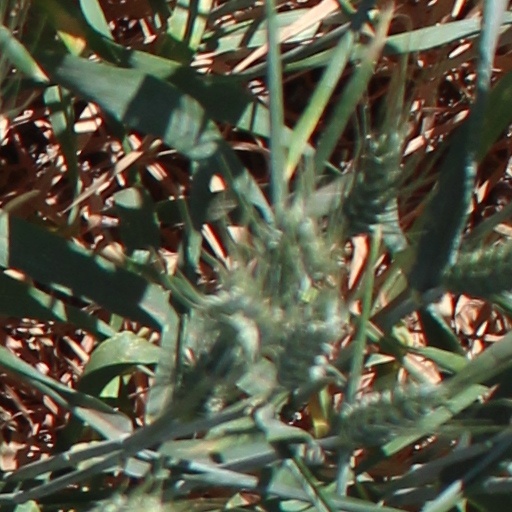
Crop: wheat